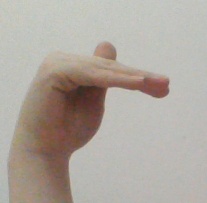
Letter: khaa